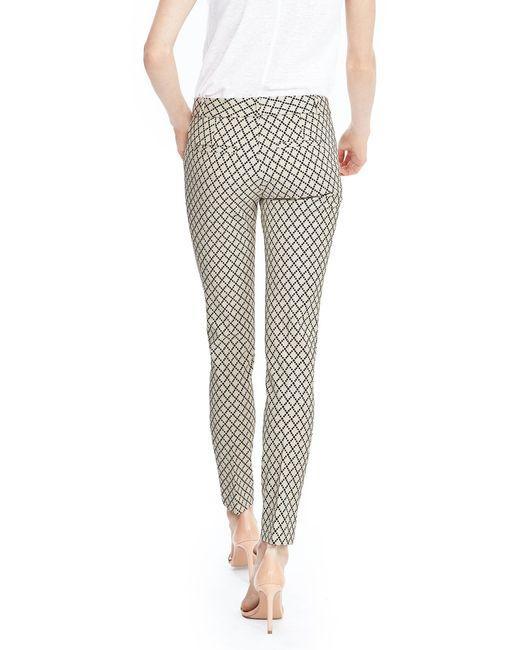
Slim Fit Leggings mit Karomuster für Damen